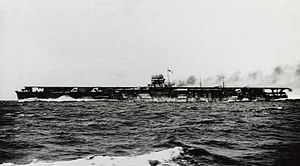
Kidō Butai
Hiryū
Kidō Butai var navnet på den største japanske flådestyrke i begyndelsen af 2. Verdenskrig i Stillehavet. Den blev opstillet af den japanske flåde ved etableringen af den 1. marineluftflåde den 10. april 1941. Kernen i denne flåde var de dengang syv hangarskibe med deres 474 kampfly.